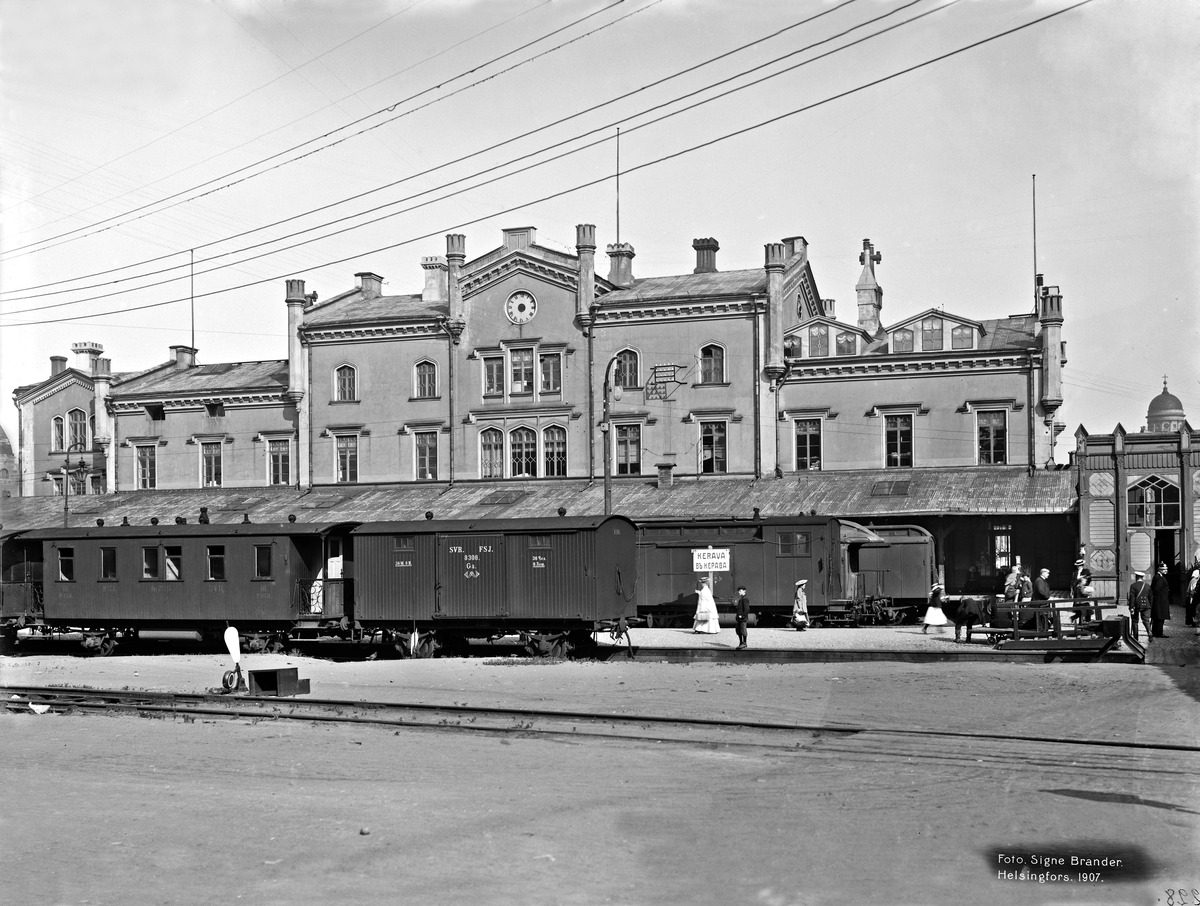
Helsingin rautatieasema ratapihan puolelta
sisällön kuvaus: Helsingin rautatieasema ratapihan puolelta. mustavalkoinen
Kuvaaja: Brander, Signe, valokuvaaja
Ajankohta: kuvausaika 1907
Paikka: Suomi, Uusimaa, Helsinki, Kluuvi Helsinki
Aiheet: rakennukset, asemat rautatieasemat, junat